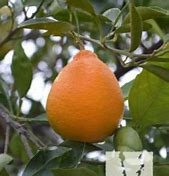
Label: mandarine